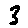
Label: 3